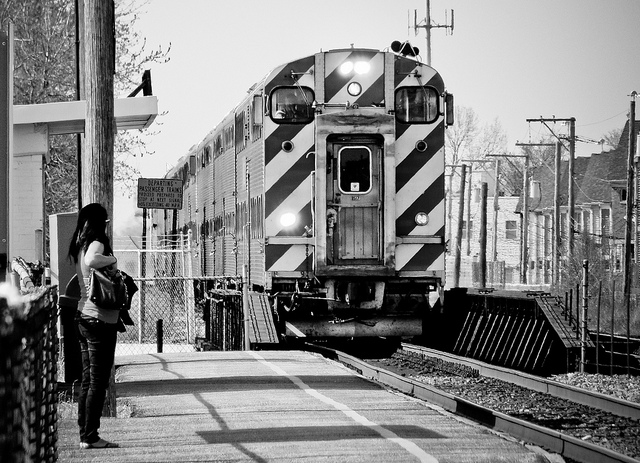
A woman is waiting for a train on the station platform.

A woman is waiting by the train to be picked up.

a large train is pulling into the train station

A black and white photo of a train pulling into a station .

a train traveling on a train track next to a railway platform